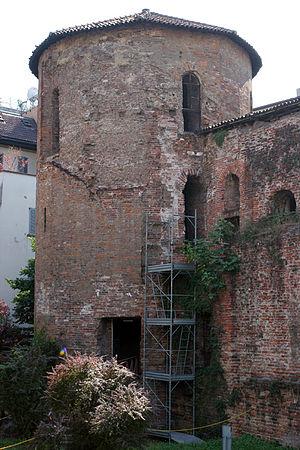
Les remparts de Milan désignent les trois ensembles de fortification dont a été successivement dotée la ville de Milan, en Italie, au cours de l'Histoire.